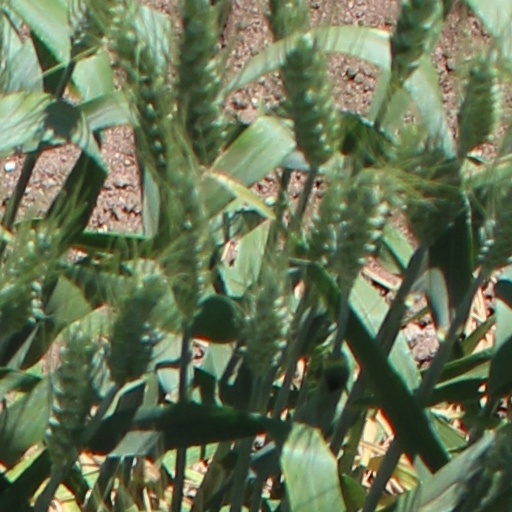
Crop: wheat